Littlebrook Power Station

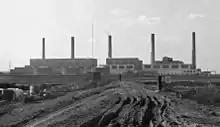
Littlebrook C, B and A Power Stations, viewed from the east in 1974. The River Thames is out of shot to the right. The A, B and C Stations were built in line successively further from the Thames. This shows them shortly after the A Station was closed. The D Station was later built to their west.

Littlebrook C Power Station was opened between 1952 and 1956 by the British Electricity Authority and then the Central Electricity Authority (1955–57), and had a total generating capacity output of 240 MW. Like the two earlier plants, it was originally coal-fired, but was converted burn fuel oil by 1958. The station continued operating until it was replaced by the D Station in 1981. This 'Station was built in response to a rapid demand for electricity as the Country emerged from austerity of the post war years. As such it utilised (a standard build) four 60 MW three cylinder non-reheat C A Parsons steam turbine generators supplied from a steam range fed by seven boilers. (The original design specified eight but the last was never built). The oil-fired International Combustion Limited boilers had an output capacity of 2,520,000 lb/hr (317.5 kg/s) of steam which was delivered to the turbines at 900 psi (62 bar) and 482 °C. The alternators (generators) were hydrogen cooled.